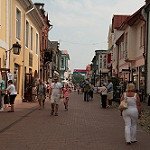
Scene: Outdoor